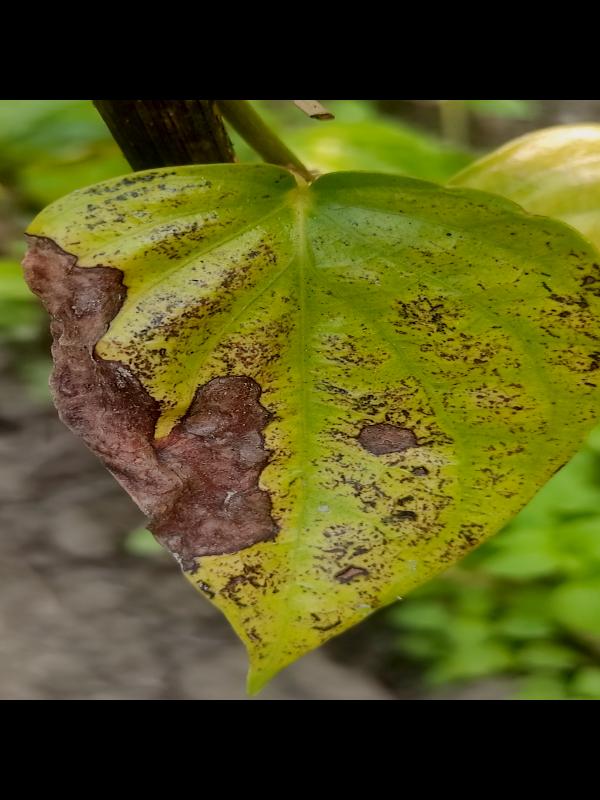
Label: Fungal_Brown_Spot_Disease